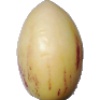
Label: Pepino 1